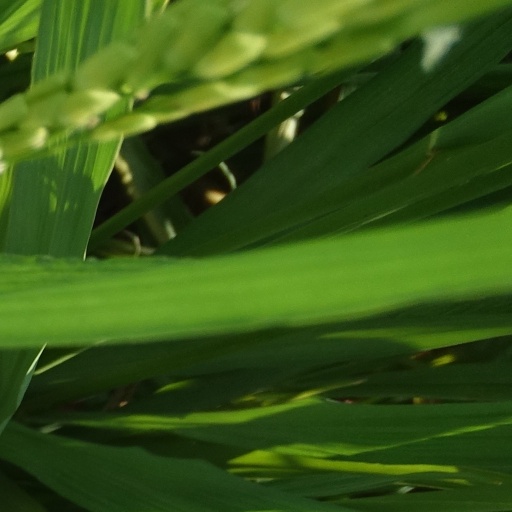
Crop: rice